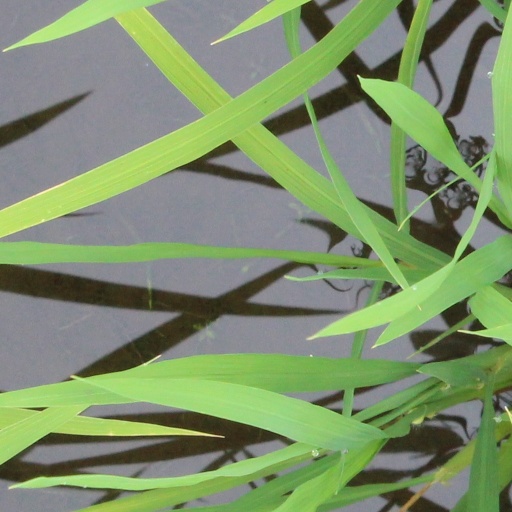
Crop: rice